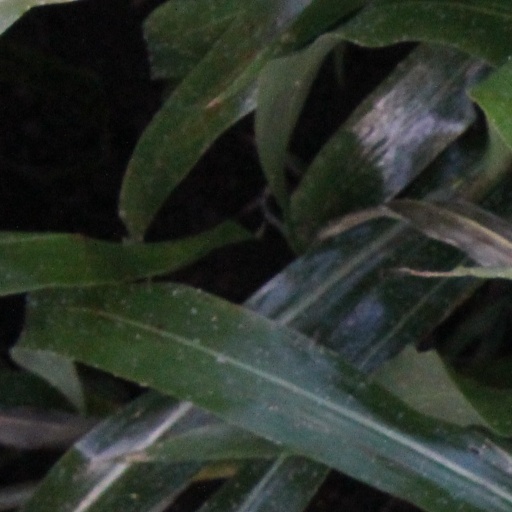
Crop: sorghum